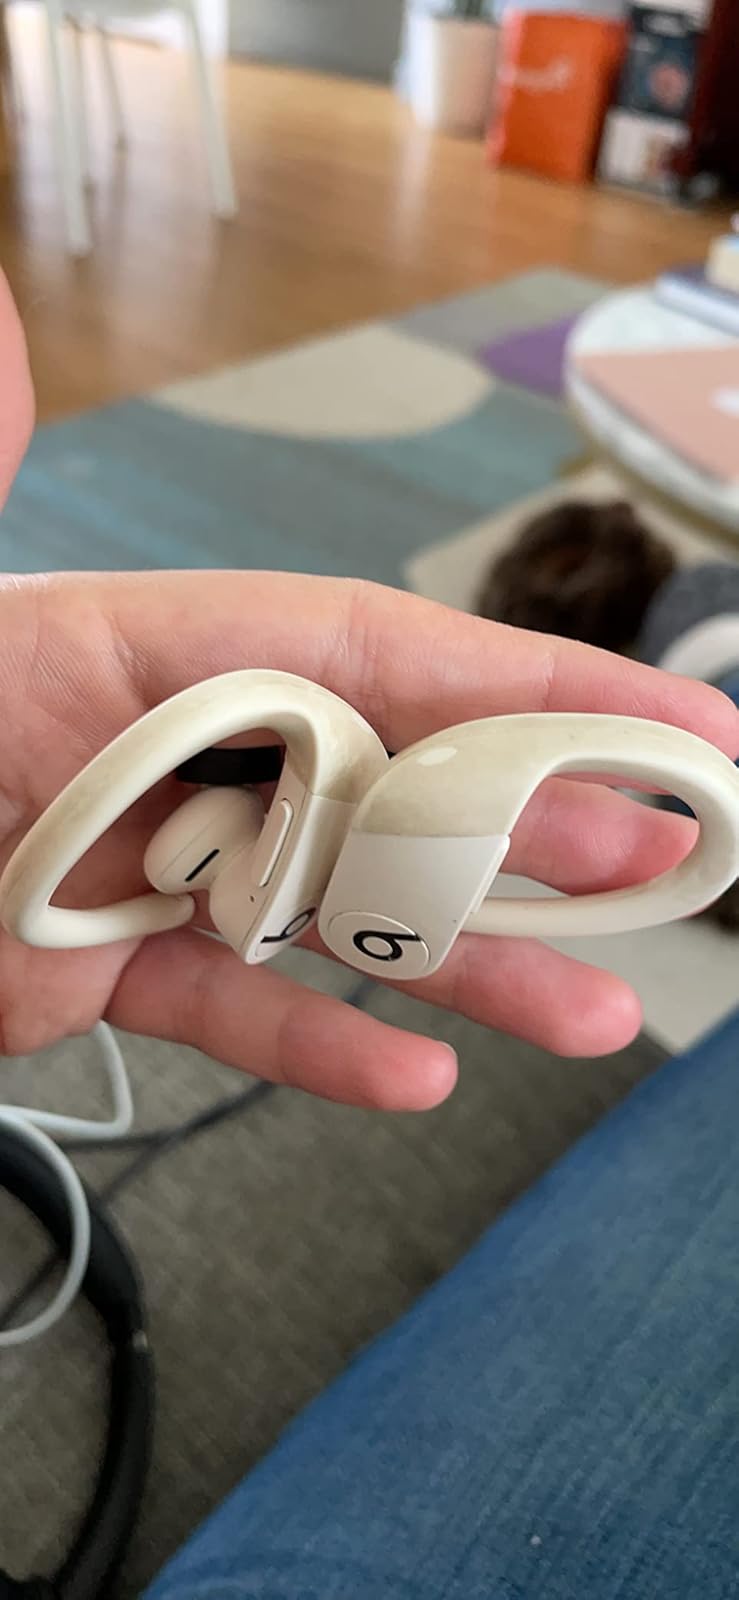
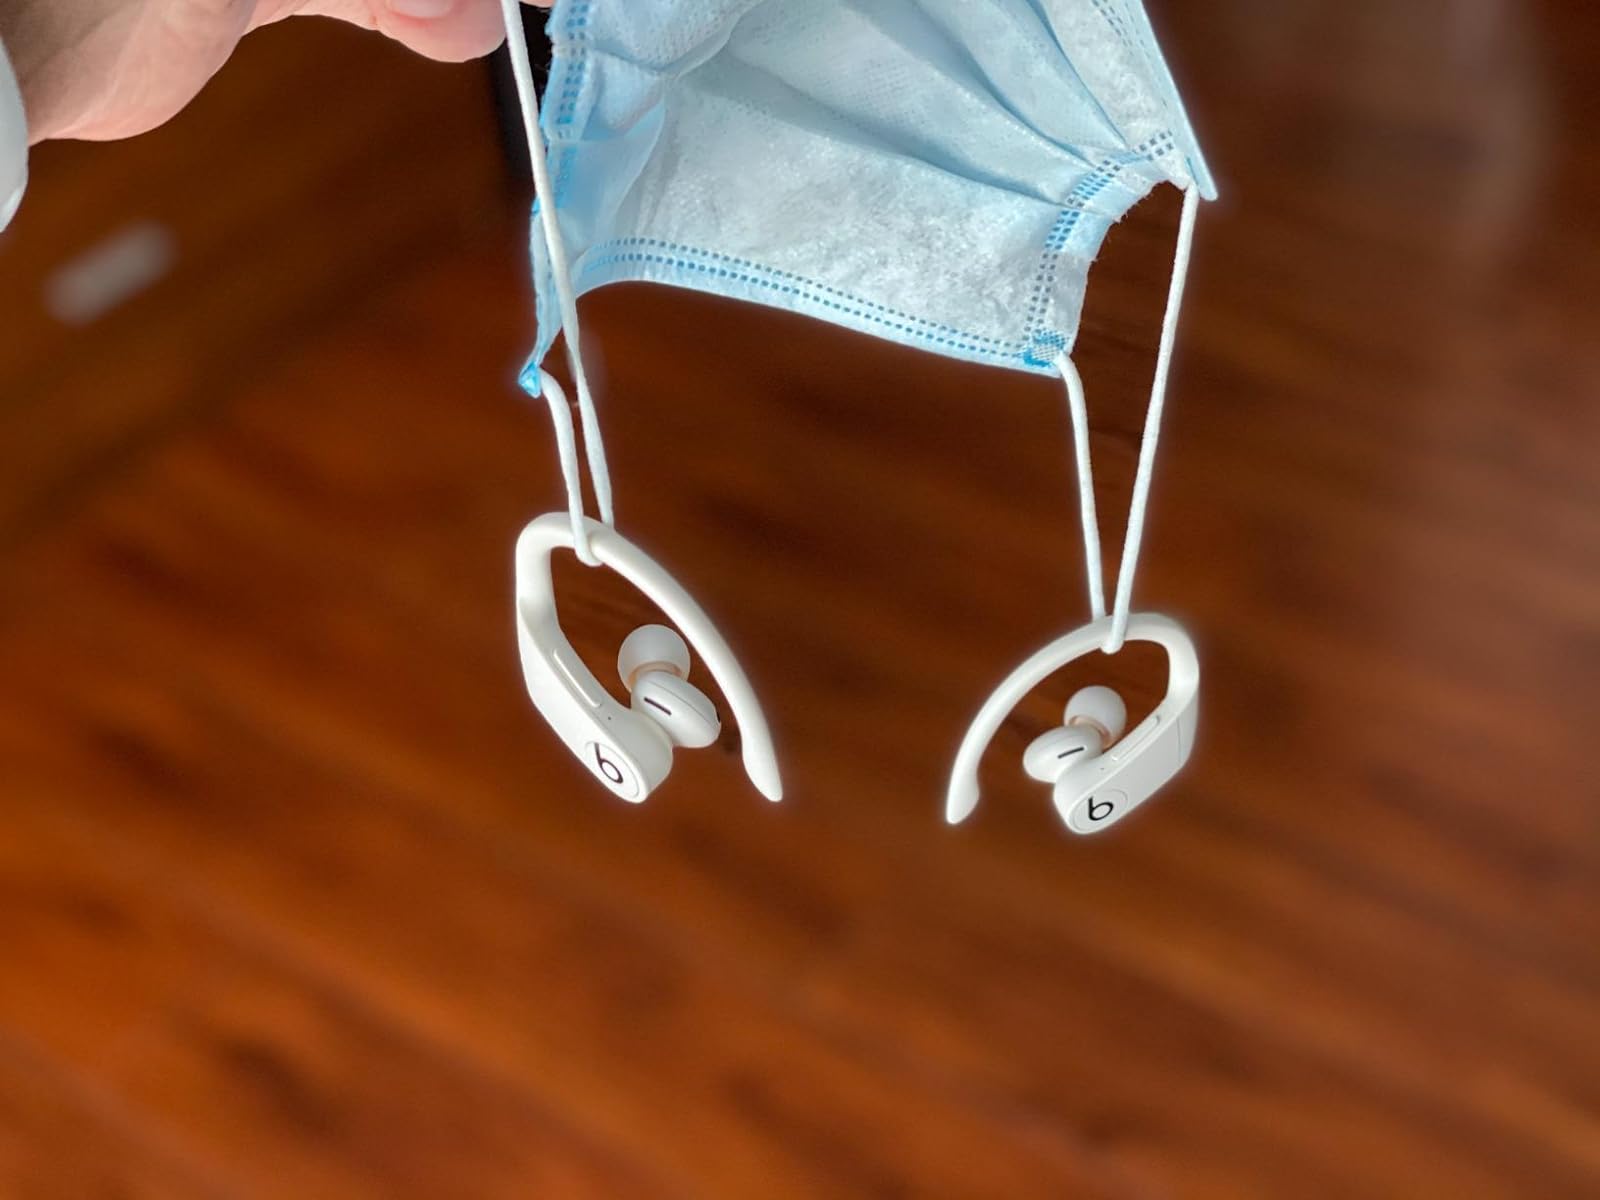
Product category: earbuds
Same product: yes